Mu Arae

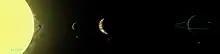
The Mu Arae star with distance relationships for its four planets

In 2001, an extrasolar planet was announced by the Anglo-Australian Planet Search team, together with the planet orbiting Epsilon Reticuli. The planet, designated Mu Arae b, was thought to be in a highly eccentric orbit of around 743 days. The discovery was made by analysing variations in the star's radial velocity (measured by observing the Doppler shift of the star's spectral lines) as a result of being pulled around by the planet's gravity. Further observations revealed the presence of a second object in the system (now designated as Mu Arae e), which was published in 2004. At the time, the parameters of this planet were poorly constrained and it was thought to be in an orbit of around 8.2 years with a high eccentricity. Later in 2004, a small inner planet designated Mu Arae c was announced with a mass comparable with that of Uranus in a 9-day orbit. This was the first of the class of planets known as "hot Neptunes" to be discovered. The discovery was made by making high-precision radial velocity measurements with the High Accuracy Radial Velocity Planet Searcher (HARPS) spectrograph.